Enclave: The Ottawa Women's Monument

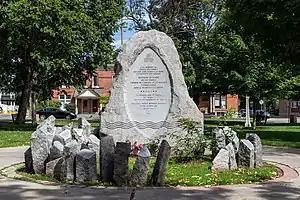
"Enclave" in 2014, Minto Park, Ottawa

Enclave: The Ottawa Women's Monument is a public monument that honours the lives of local women and girls murdered by men between 1990 and 2000. It is located in Minto Park, off of Elgin Street, in Ottawa, Ontario, Canada. It was built in 1992 by the Women's Urgent Action Committee in reaction to the Montreal Massacre of December 6, 1989, and a patriarchal climate of violence against women.